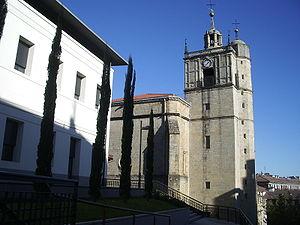
Irun est une commune du Guipuscoa dans la Communauté autonome du Pays basque, située au nord de l'Espagne.